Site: brandenburg
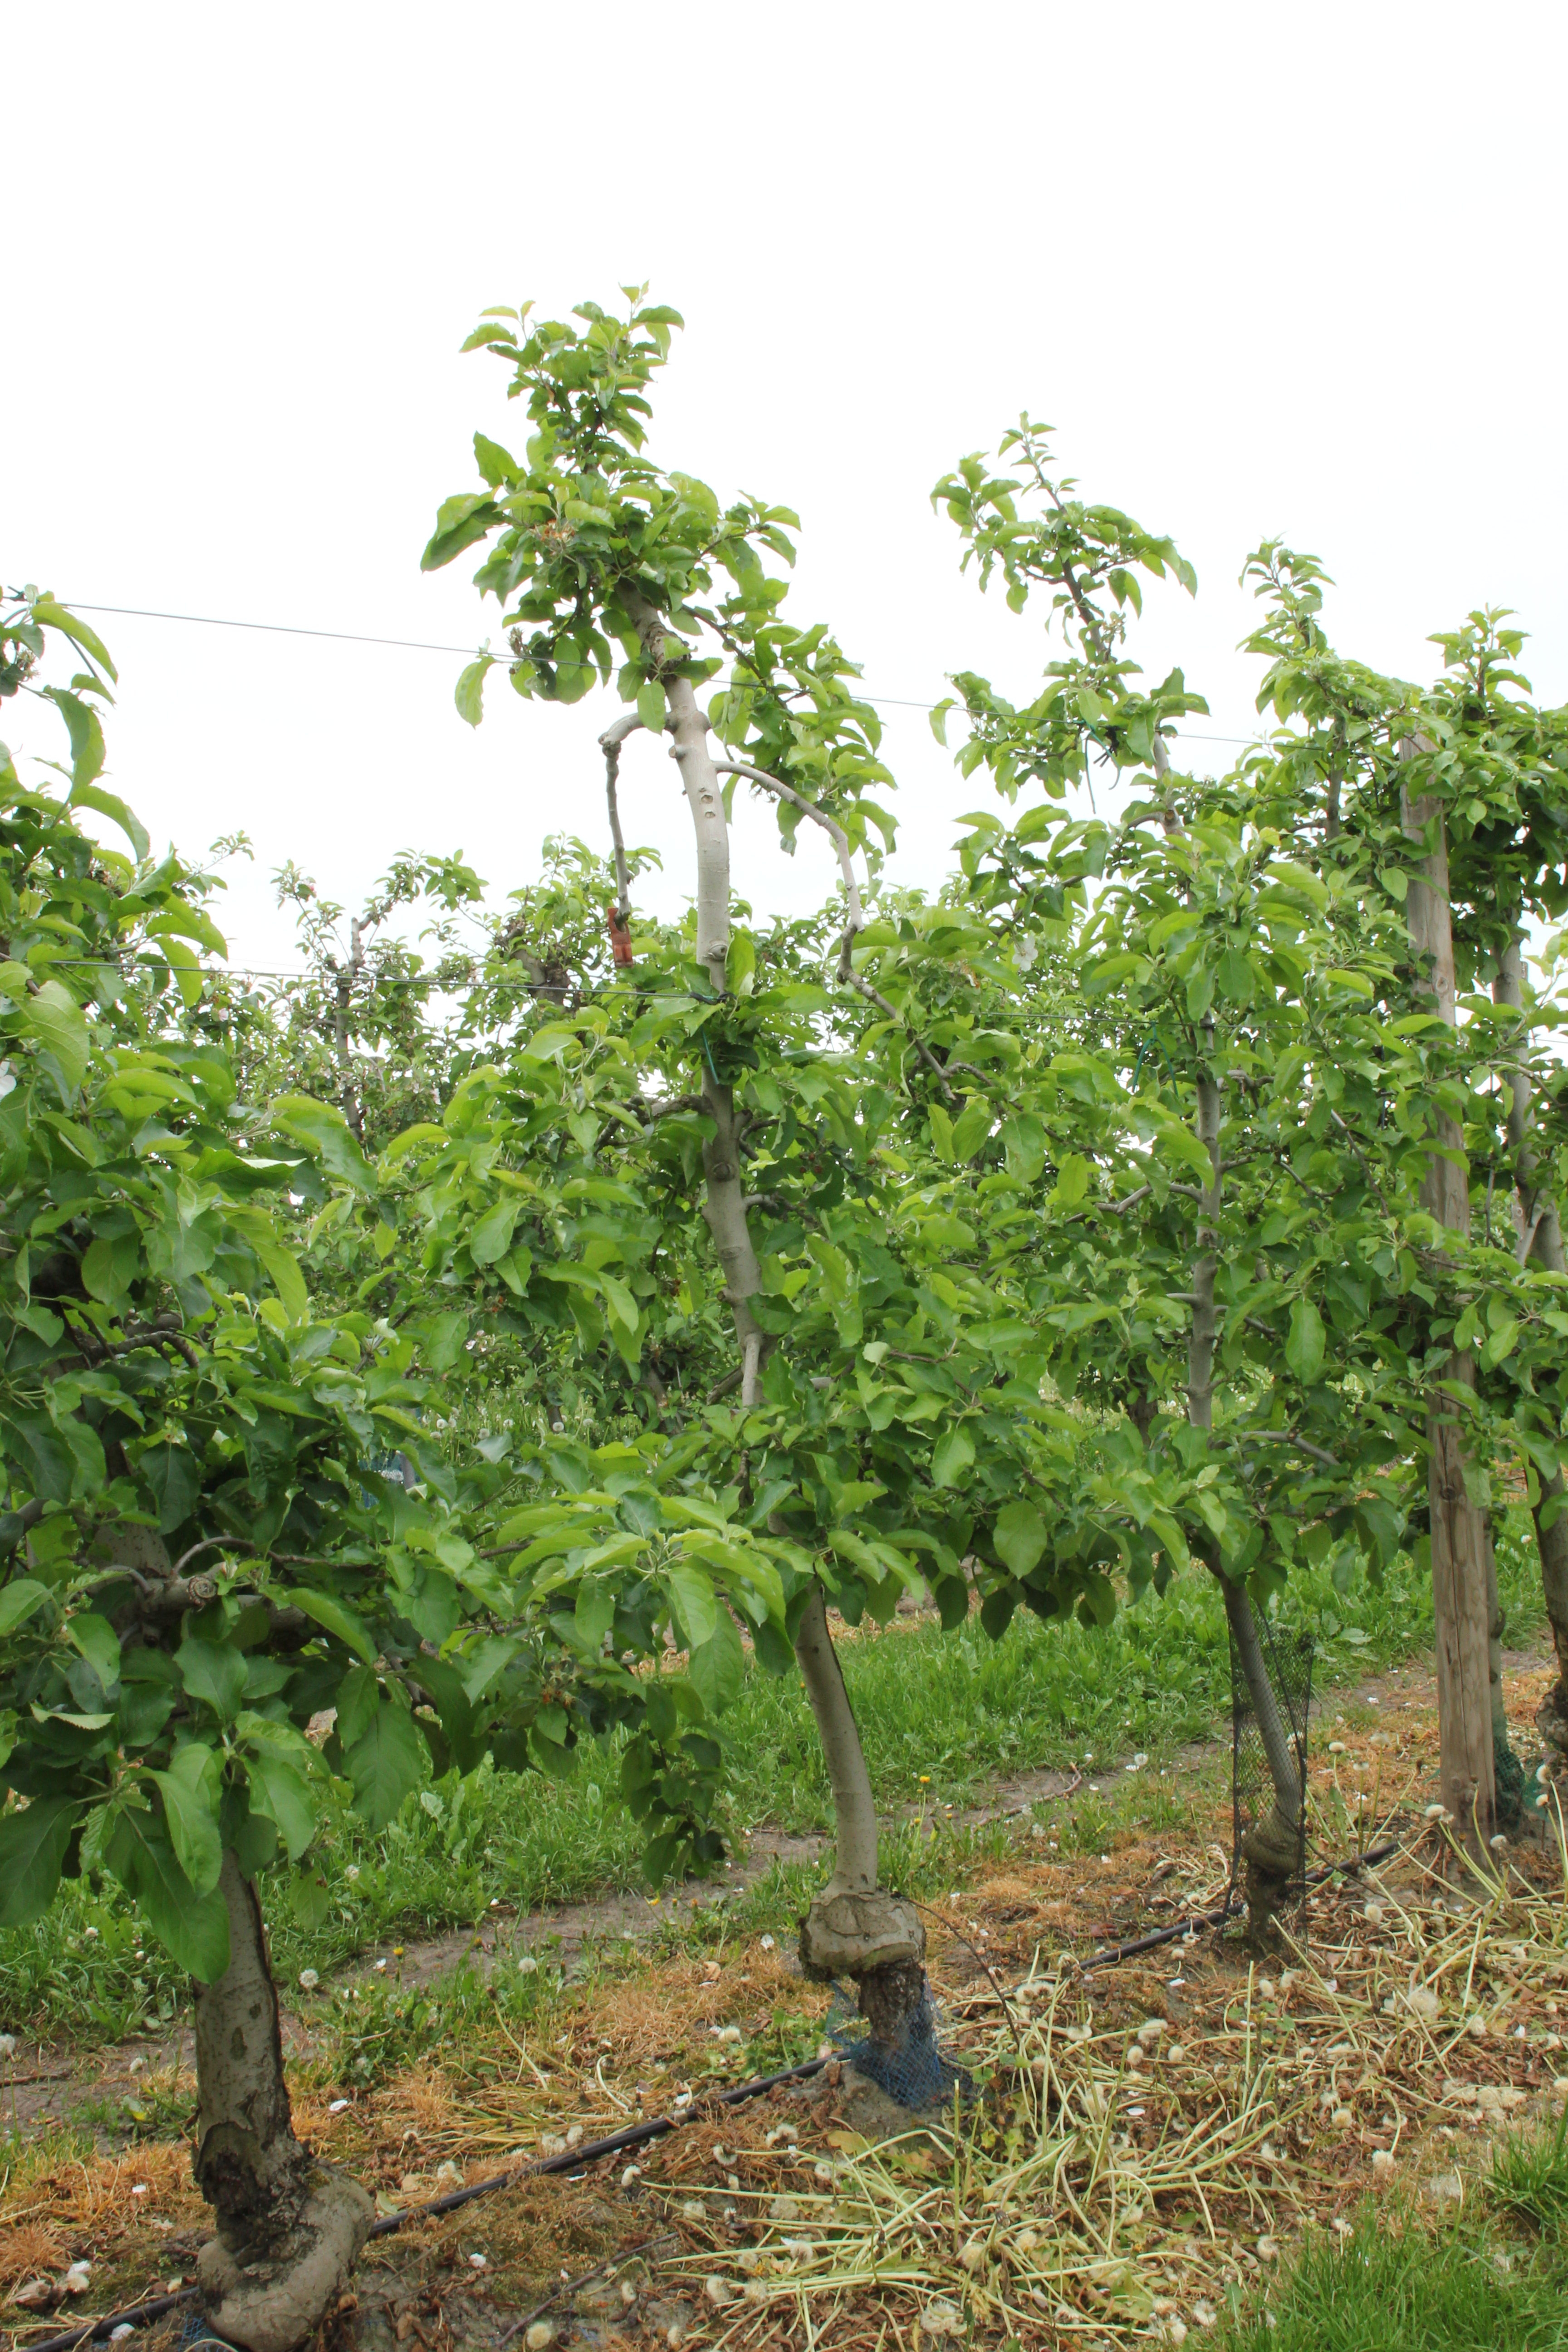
Growth stage (BBCH 67): Flowering